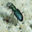
Label: beetle